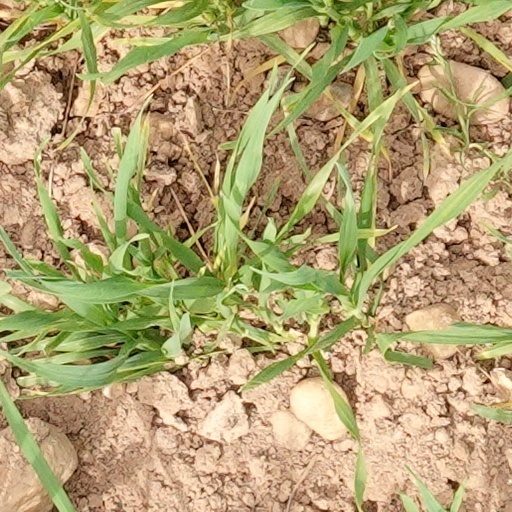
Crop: wheat